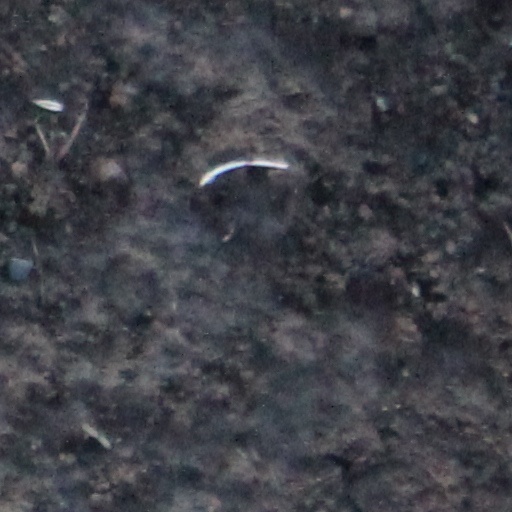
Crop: wheat